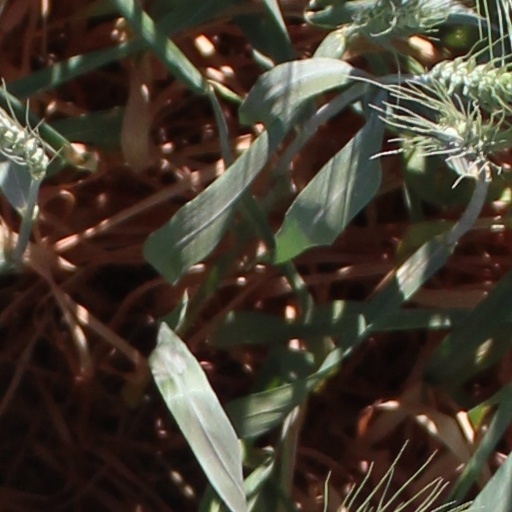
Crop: wheat